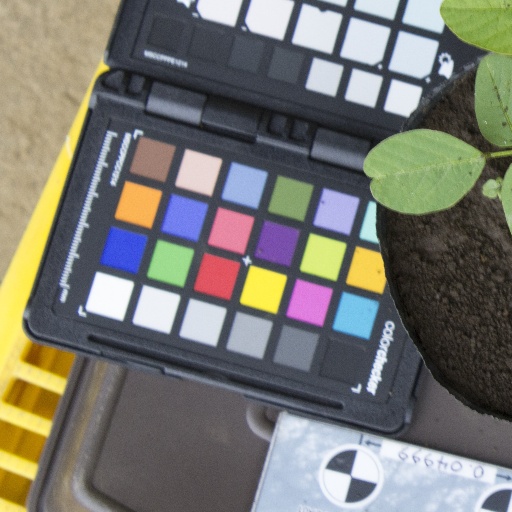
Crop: soybean